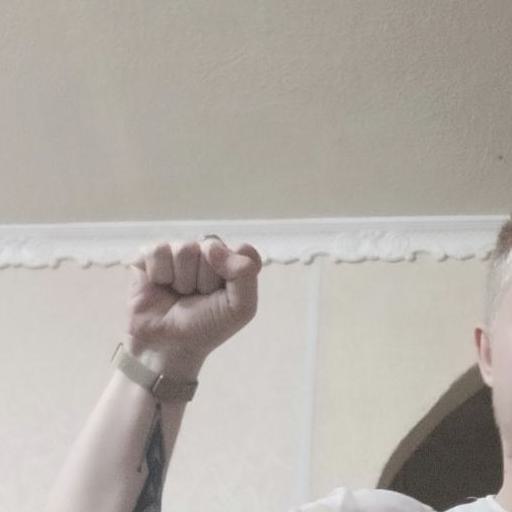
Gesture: fist